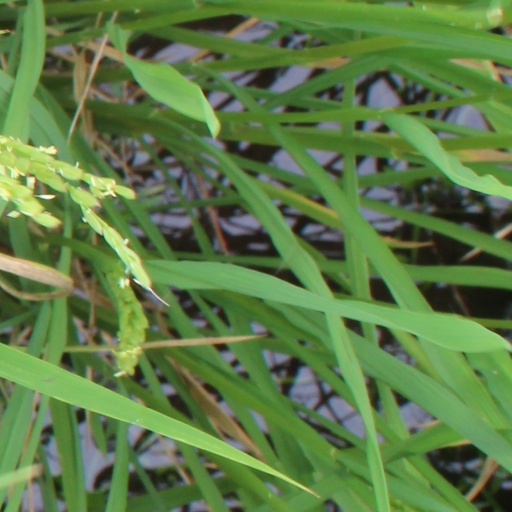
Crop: rice